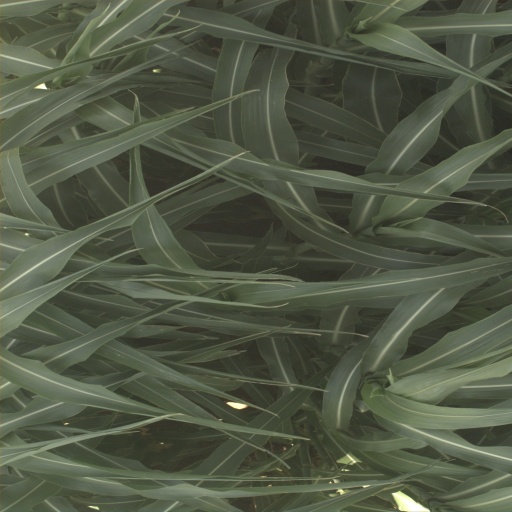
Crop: sorghum